Japanese popular culture

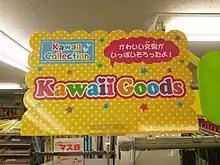
Sign used to sell kawaii goods at a shop in Japan

Otaku (Japanese: おたくor オタク) is a Japanese term that describes people with consuming interests, particularly in anime, manga, video games, or computers. The otaku subculture has continuely grown with the expansion of the Internet and media, as more anime, video games, shows, and comics were created and an increasing number of people now identify themselves as otaku, both in Japan and elsewhere.